Blockbuster (retailer)

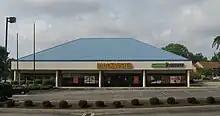
GameRush store at a Blockbuster in Blue Ash, Ohio

Although Blockbuster stores had the option of remaining open by paying a licensing fee to Dish, a corporate entity was no longer available to provide supplies of branded products, forcing franchisees to design and produce their own. Additional store closures continued. By January 2018, the company's website listed nine remaining franchise-owned stores in the United States, including six in Alaska, two in Oregon, and one in Texas. Eight of those nine had closed by August 2018, leaving only one store in Bend, Oregon.